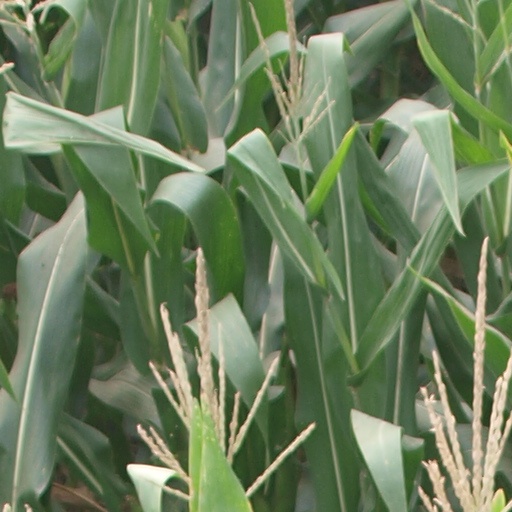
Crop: maize; corn